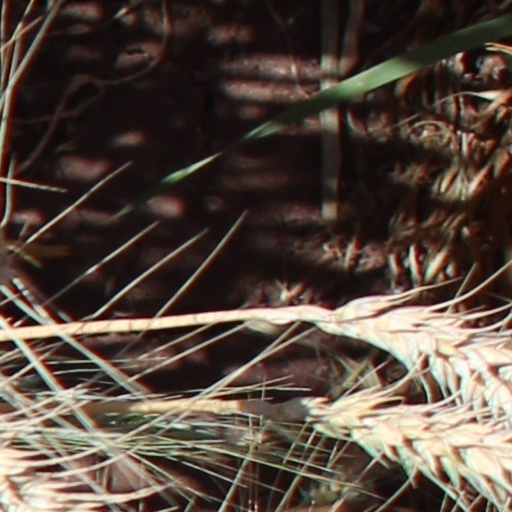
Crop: wheat